Major Dell Conway of the Flying Tigers

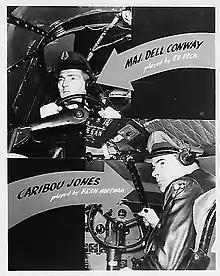
Card from Promotional Materials

UCLA Film & Television Archive holds 20 episodes of this series.